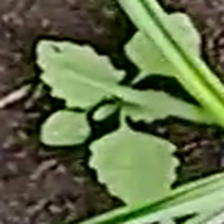
Weed species: Kena_(Commplina_benghalensio)